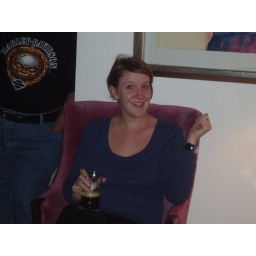
Beth in the pink chair